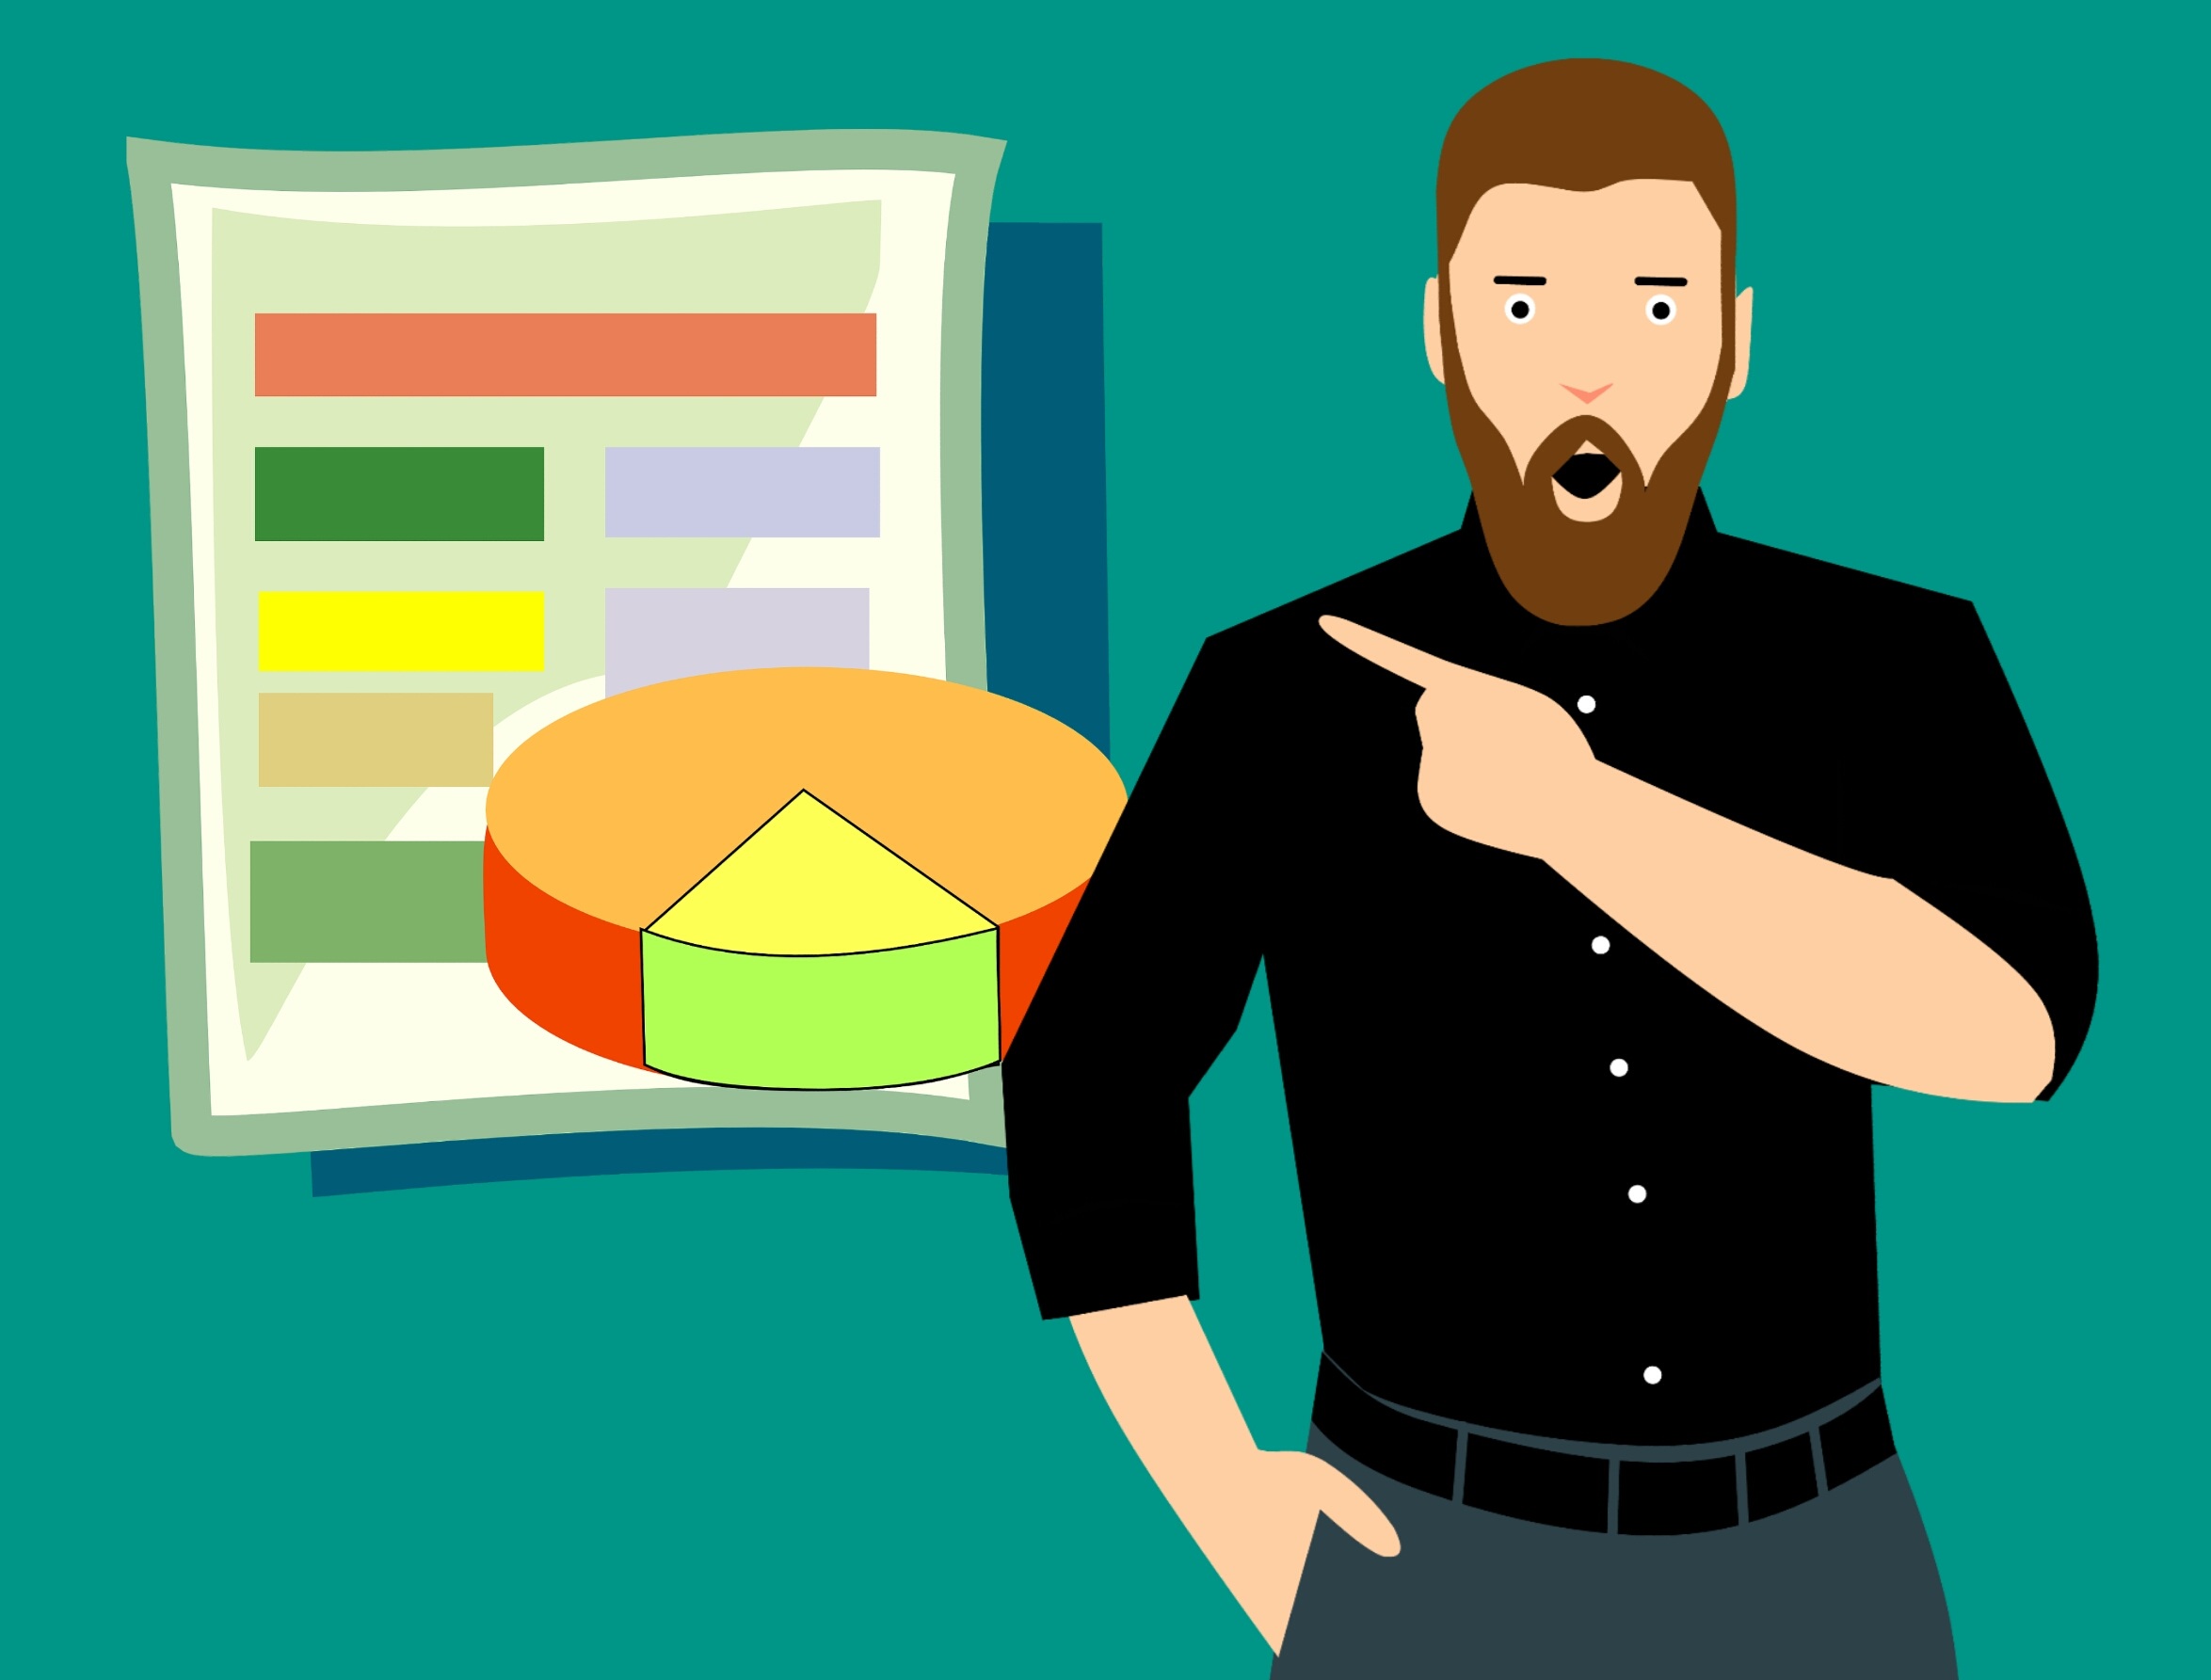
spreadsheet, graph, chart, report, theme, icon, sign, symbol, men, ecstatic, people, happiness, businessman, pointing, colored background, one person, awe, surprise, bizarre, office, contemplation, shock, business, beard, cheerful, young men, finger, disbelief, green background, looking, relaxation, only men, young adult, caucasian ethnicity, mouth, green, man, facial expression, facial hair, cartoon, text, male, human behavior, smile, communication, conversation, illustration, cool, font, angle, art, computer wallpaper, clip art, graphic design, t shirt